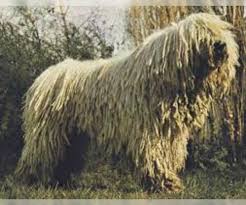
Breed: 318-n000115-komondor